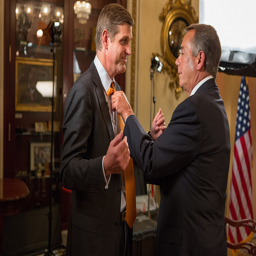
There is no image here to provide a caption for.
A man helps another man with his tie.
A homosexual man adjust his loves tie next to an American flag.
A man helps his friend fix his tie before a photo shoot
Two men in suits and ties standing next to car of memorabilia.